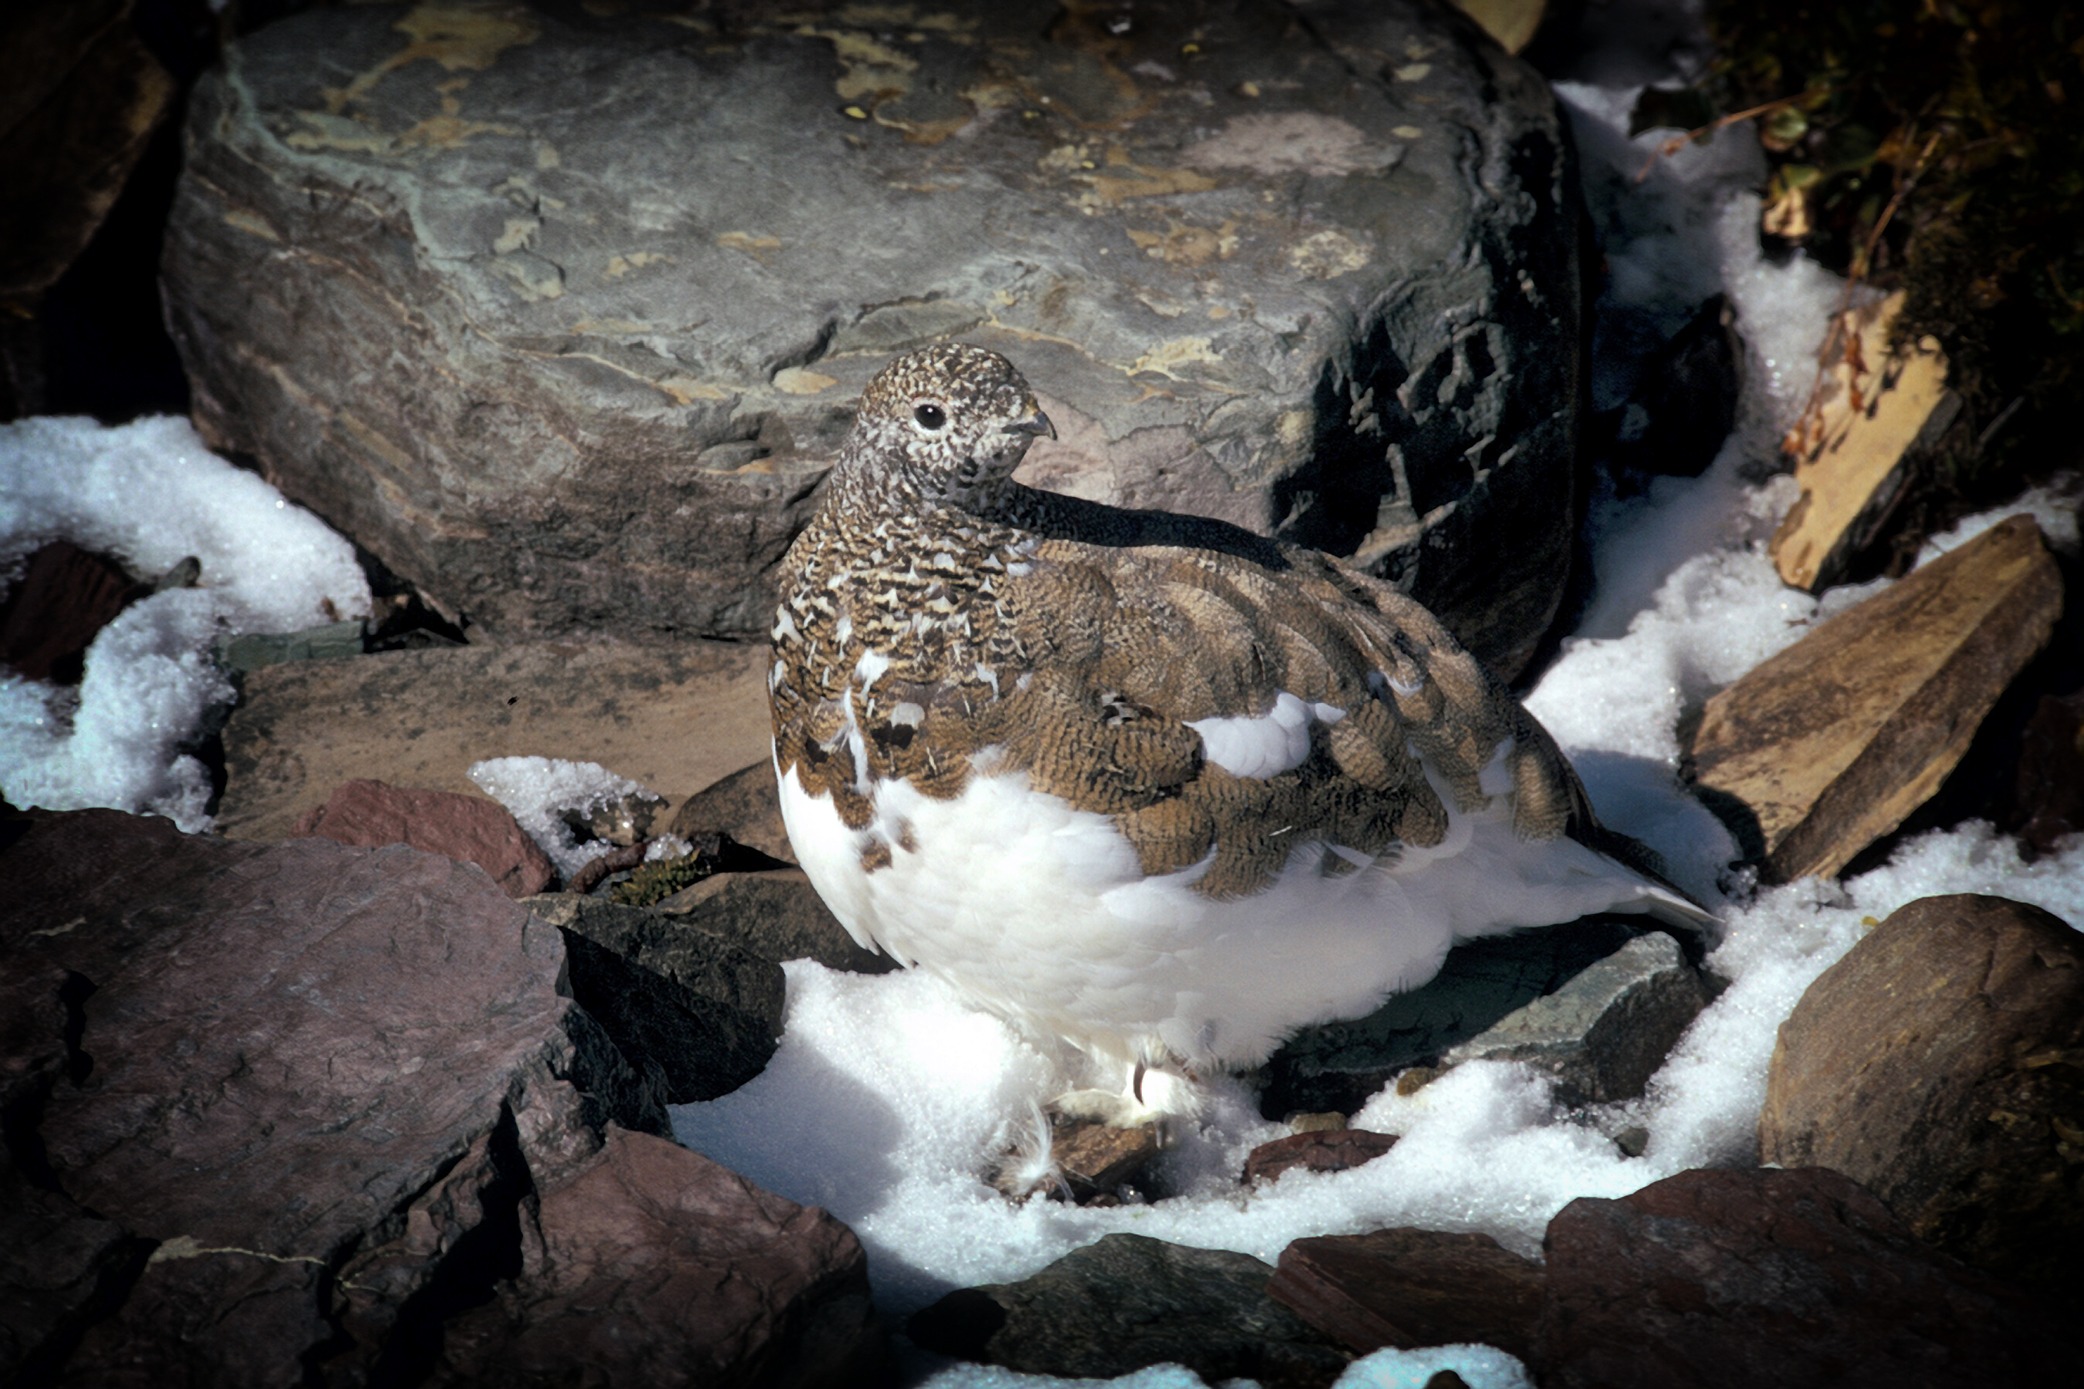
nature, snow, winter, bird, wildlife, beak, macro, fauna, close up, rocks, outside, vertebrate, montana, ptarmigan